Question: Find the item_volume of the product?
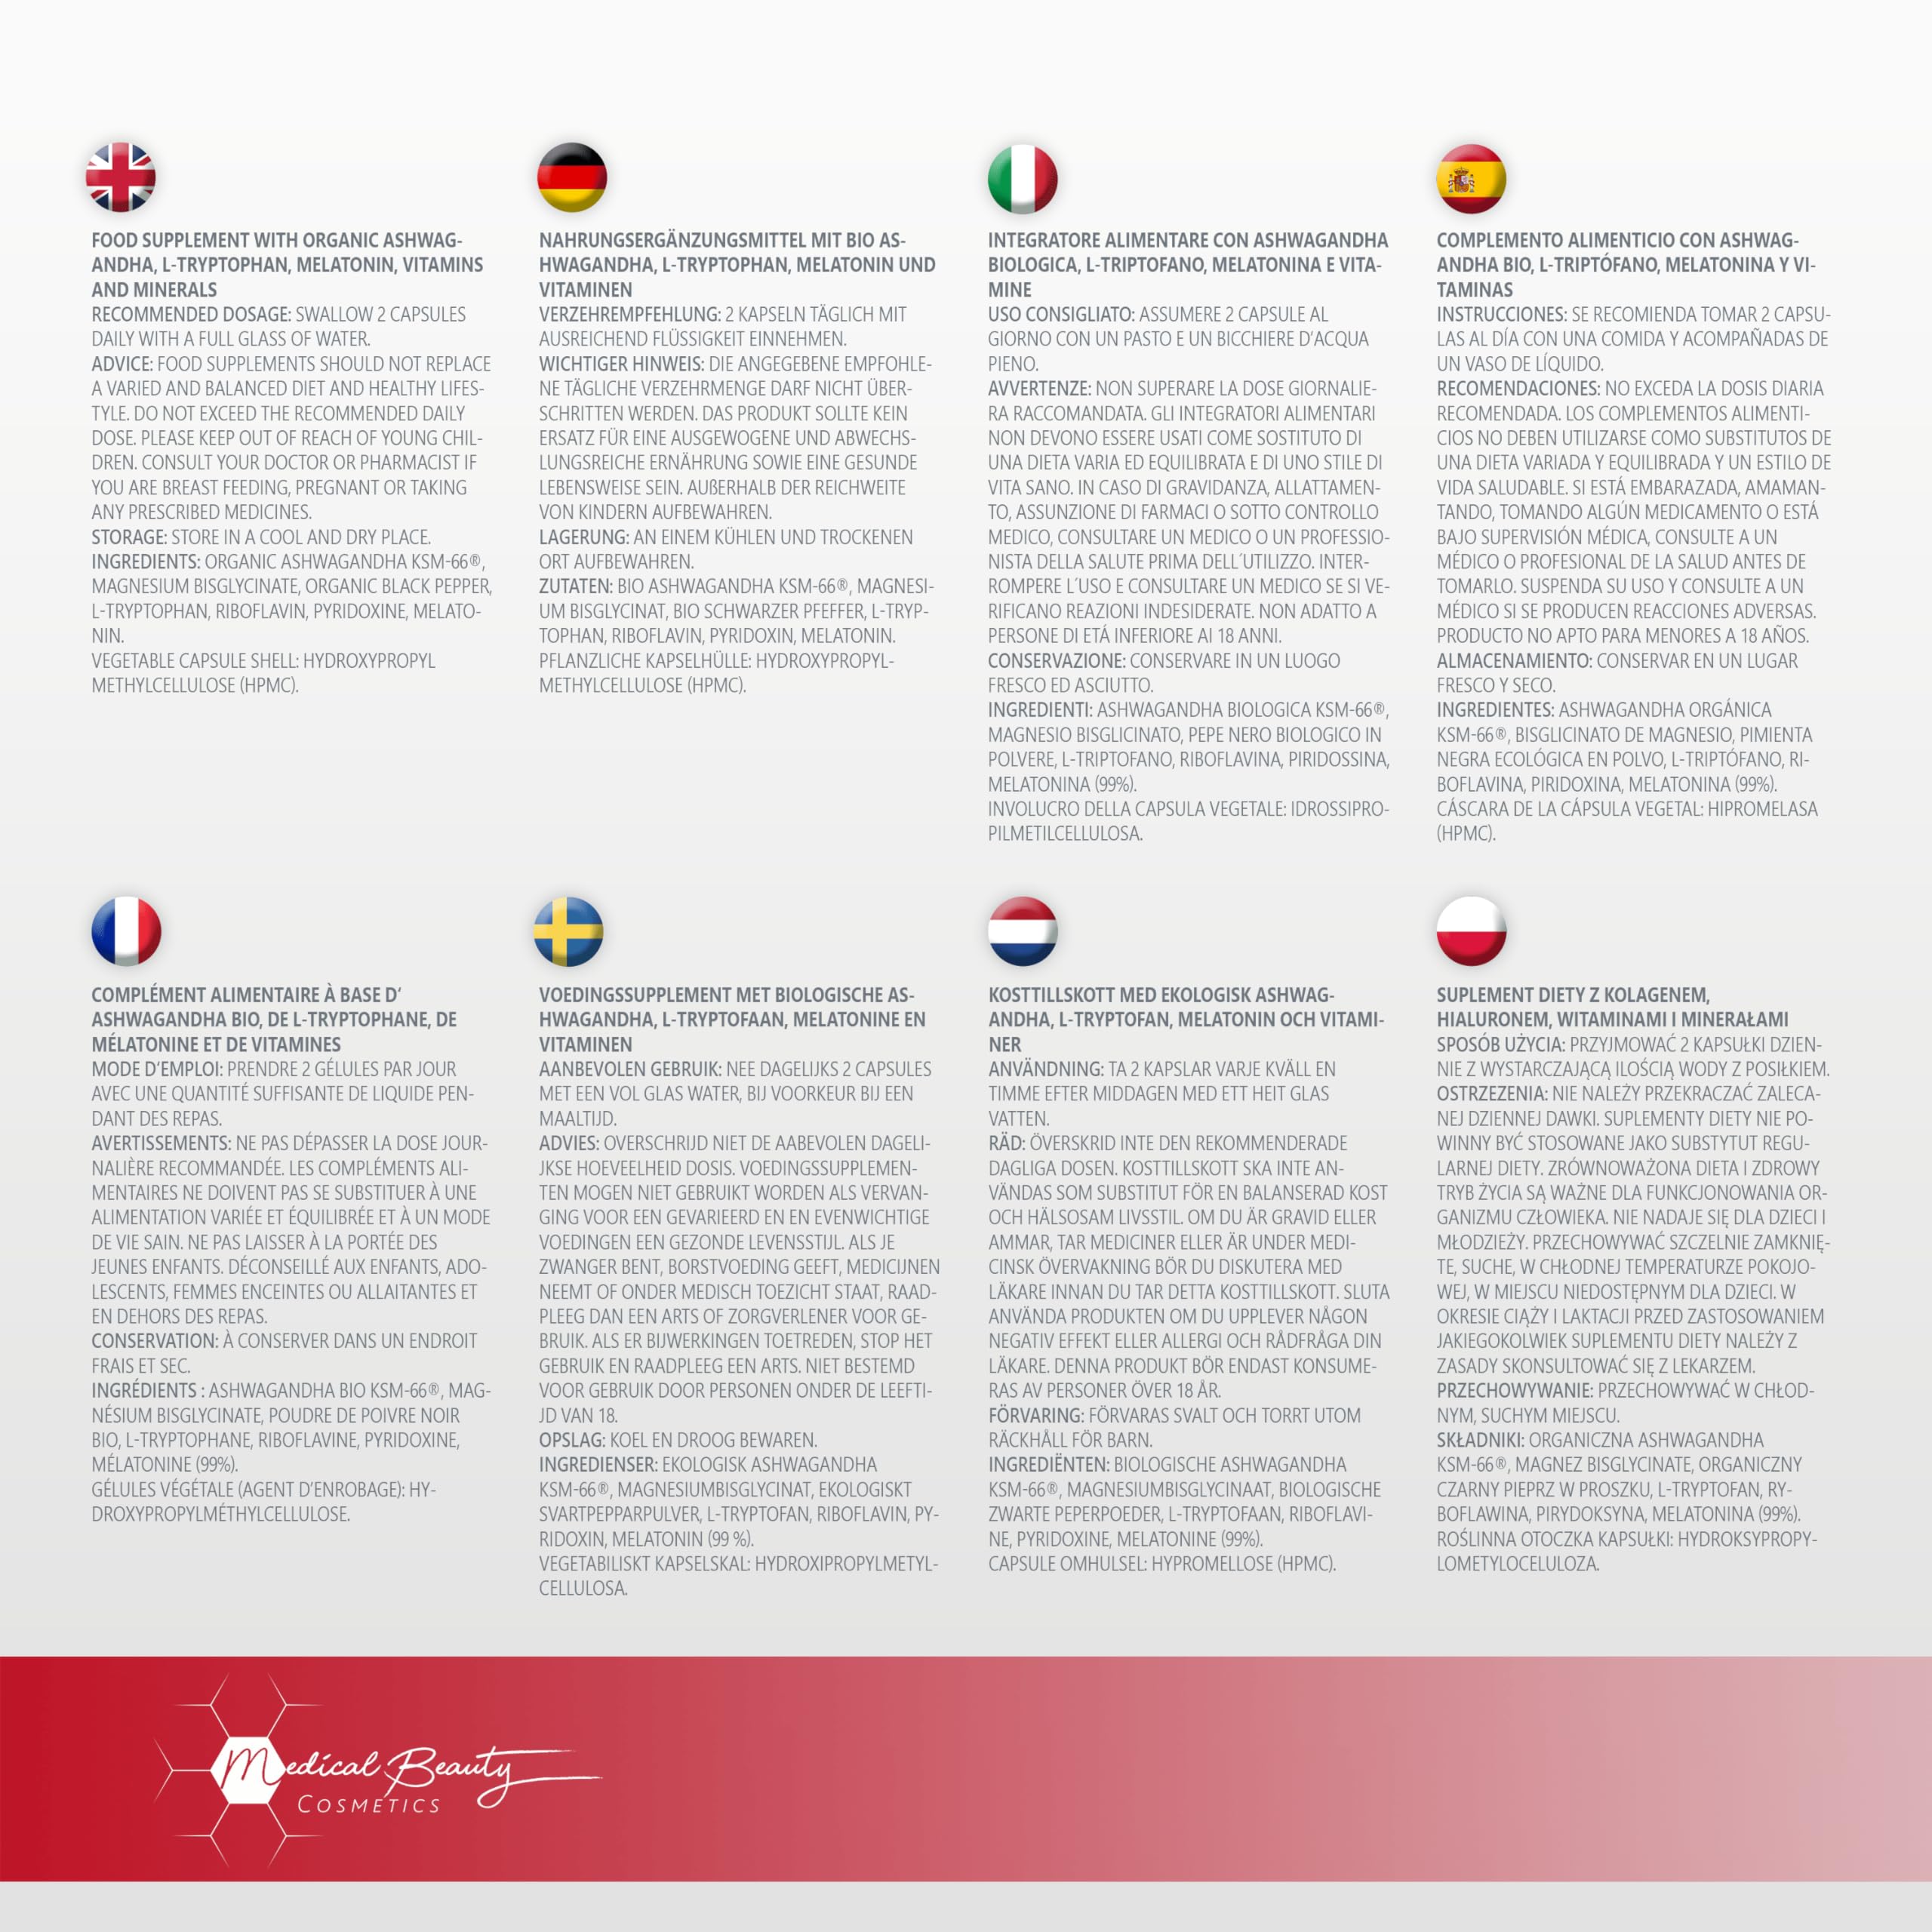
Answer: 2.0 gallon